BBC Cymru Wales

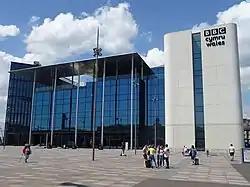
BBC Cymru Wales headquarters at Central Square, Cardiff

Prior to 1982, BBC Cymru Wales on television provided programmes in both English and Welsh, with the news programme "Heddiw" and the long-running serial "Pobol y Cwm" figuring among the key output. However, this changed with the launch of S4C on 1 November 1982 as all Welsh-language programming on both the BBC and the ITV contractor HTV was transferred to the new channel. As part of a guaranteed ten hours a week of BBC-produced programming, "Pobol y Cwm" switched to the new channel while a newly expanded news service, "Newyddion", was launched.